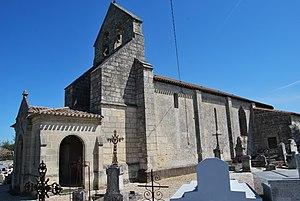
Daignac